Kiel–Lübeck railway

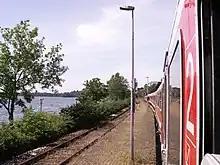
View of the Großer Plöner See immediately next to Plön station.

The route runs from Kiel via the towns of Preetz, Plön and Eutin to Lübeck through the Schleswig-Holstein Uplands and, on the Ascheberg–Eutin section, through Holstein Switzerland. This region is characterized by lakes, forests and terminal moraines and is thus an important recreational area.